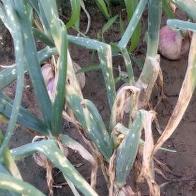
Crop: Onion
Condition: alternaria-d